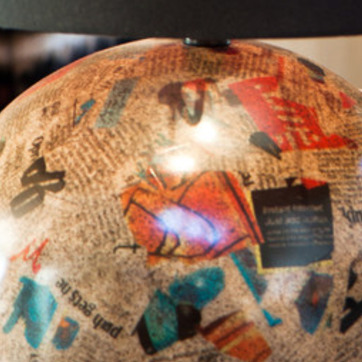
Material: ceramic